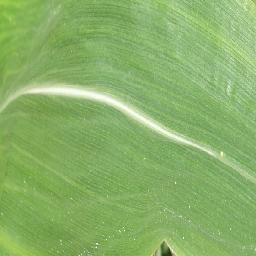
Label: Corn_(Maize)___Healthy